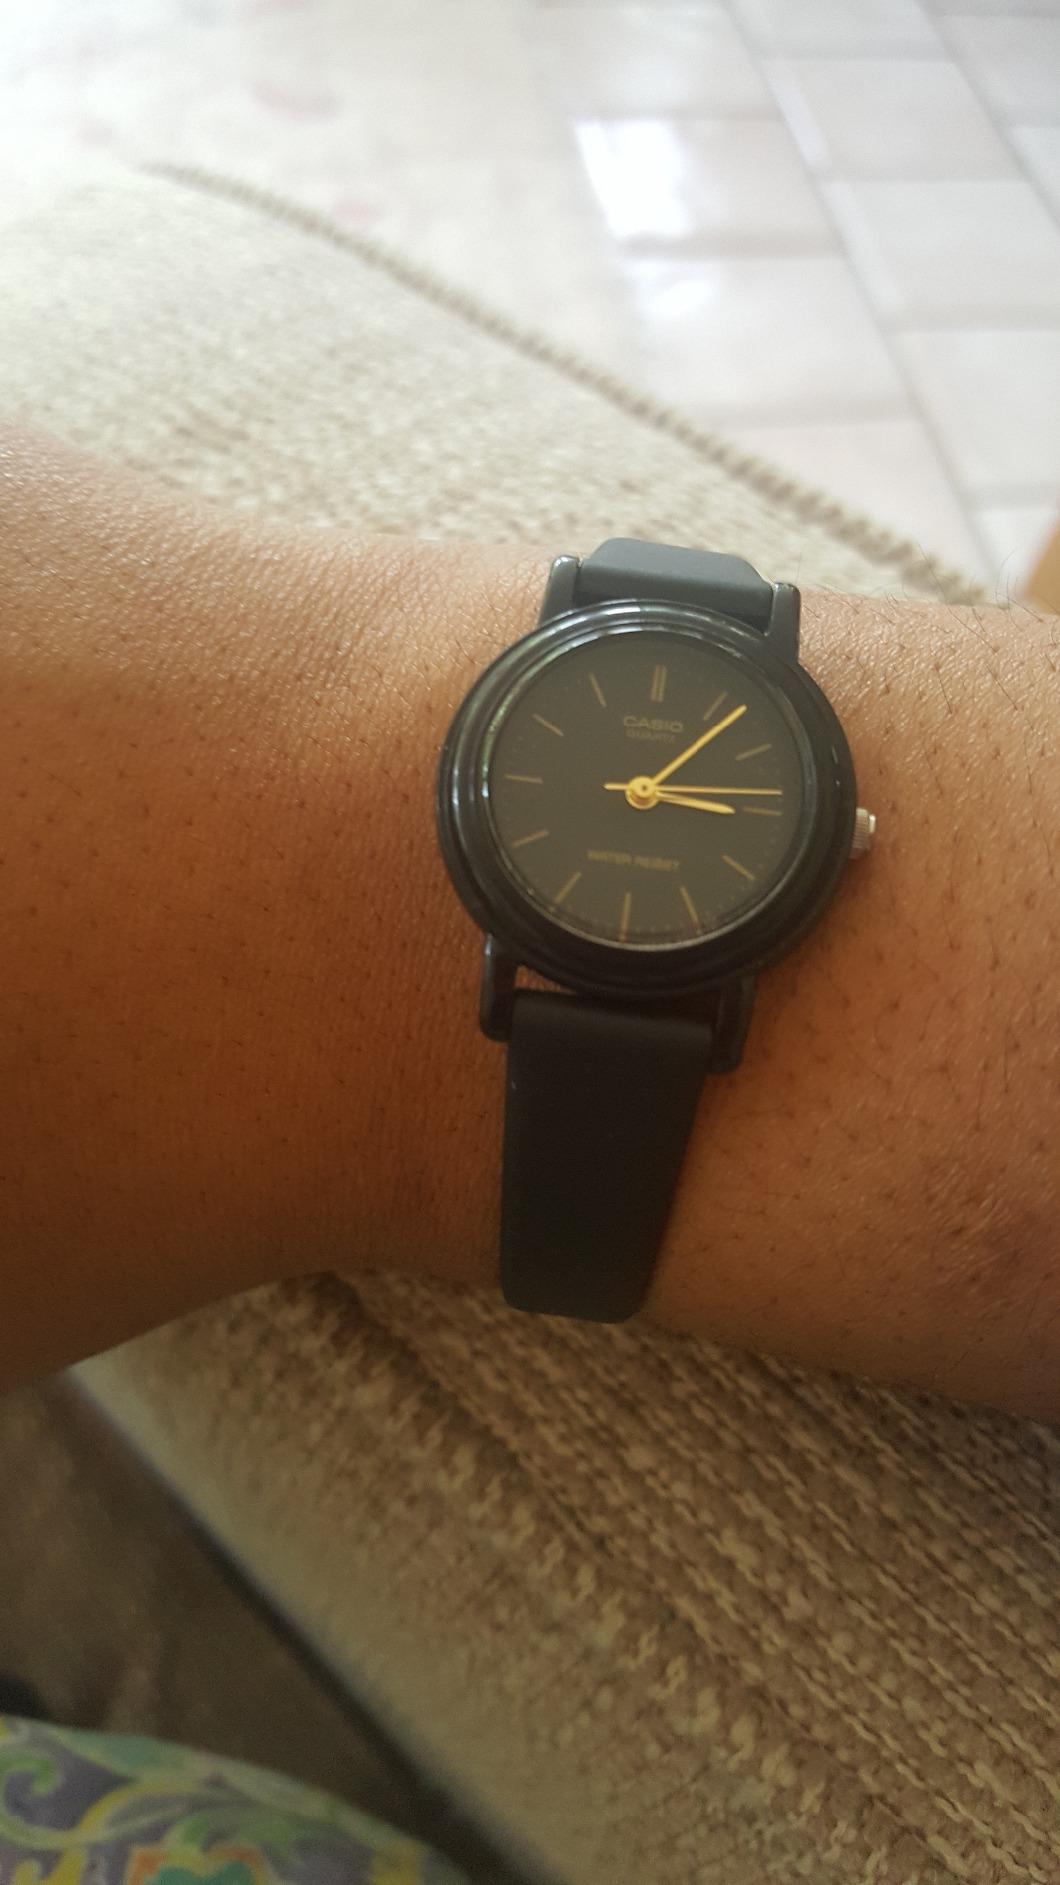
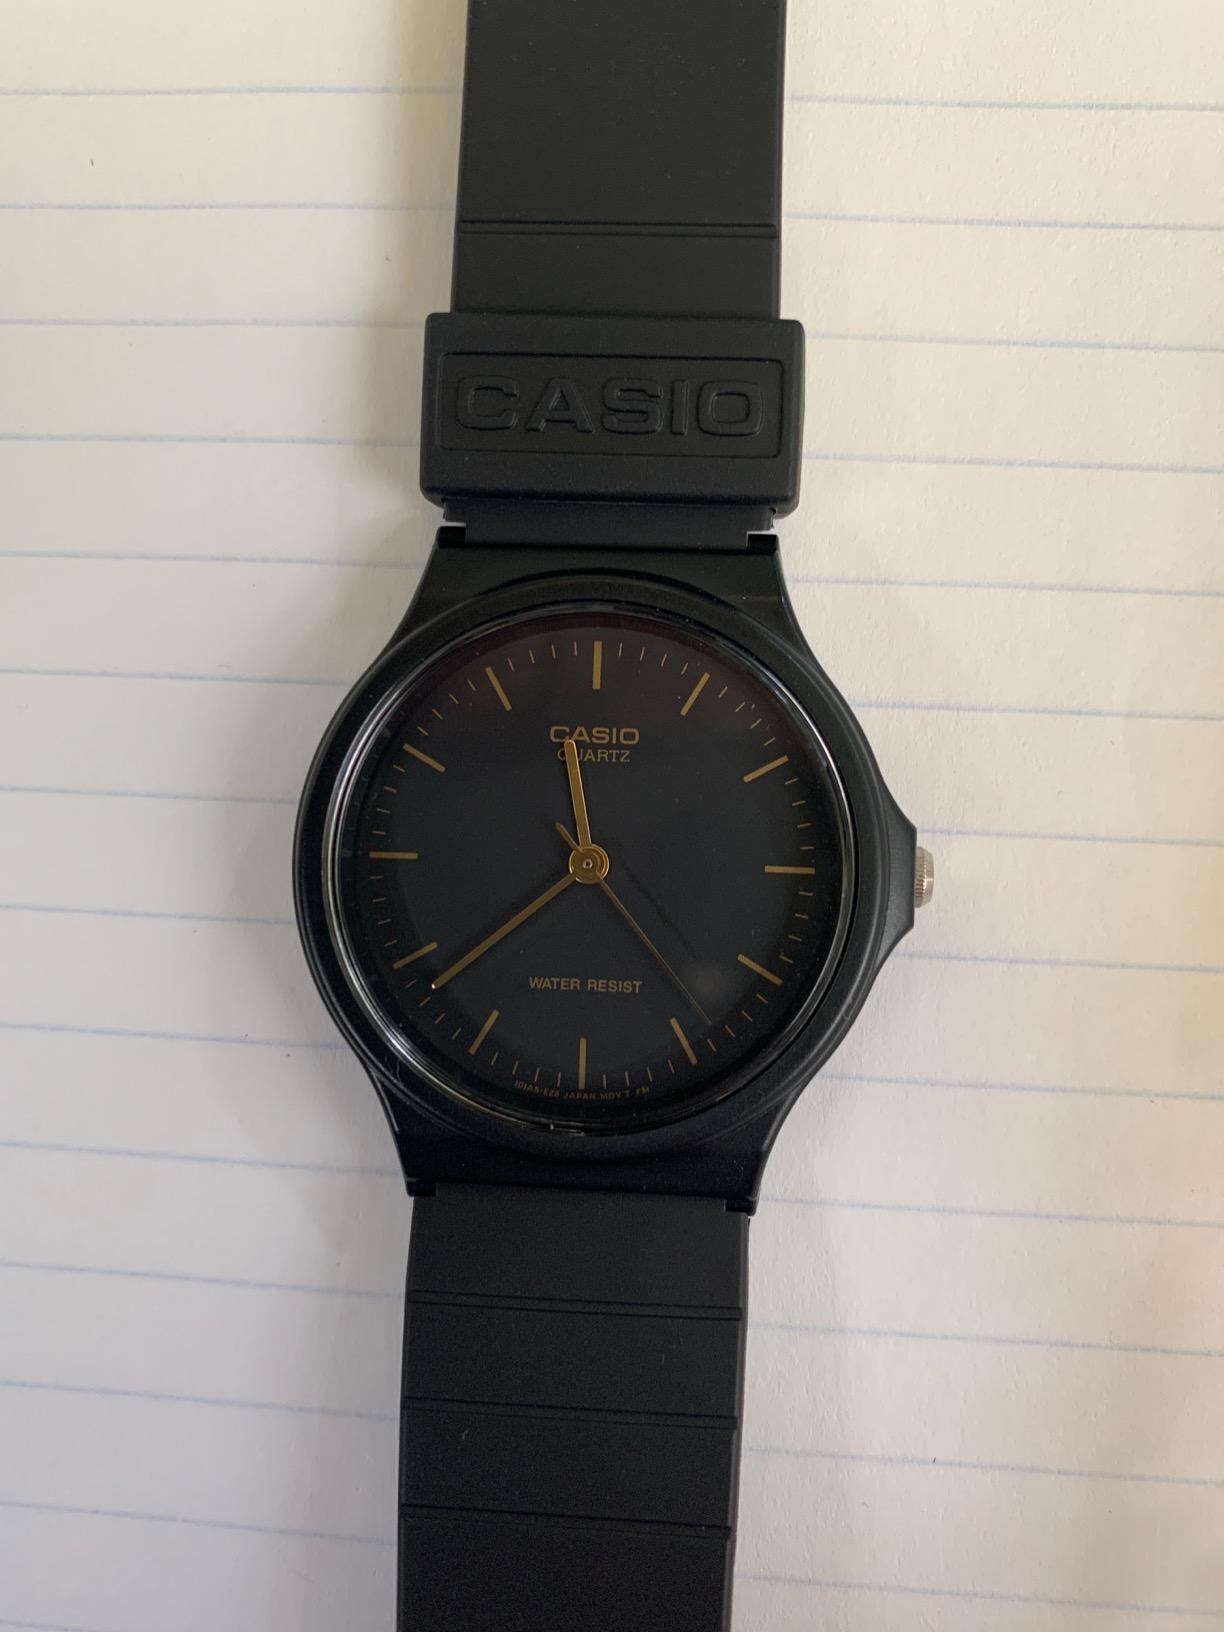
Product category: accessories_watch
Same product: no